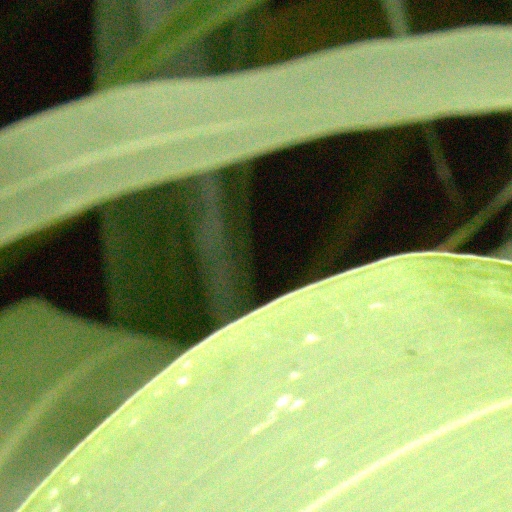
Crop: sorghum